Jaemyn Brakefield

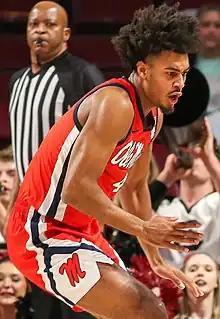
Brakefield with Ole Miss in 2023

Jaemyn Mikal Brakefield (born December 19, 2000) is an American college basketball player for the Ole Miss Rebels of the Southeastern Conference (SEC). He previously played for the Duke Blue Devils.